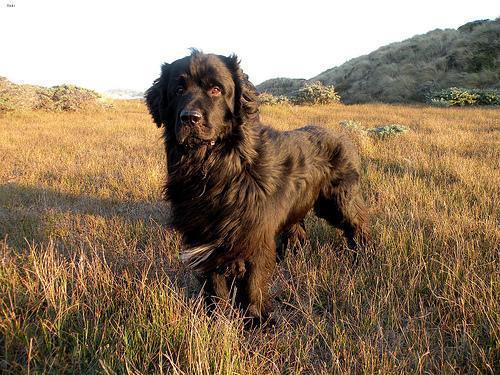
newfoundland